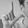
ASL letter: L